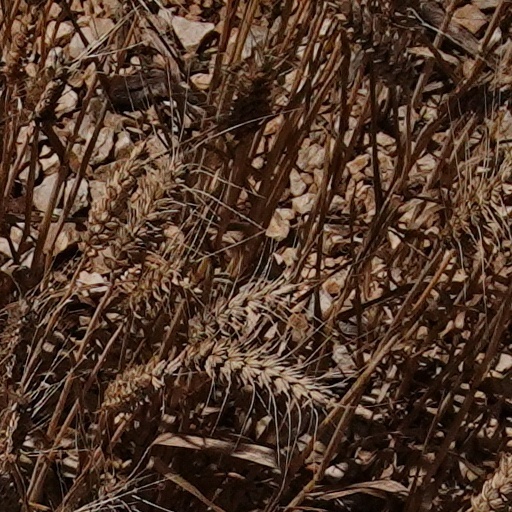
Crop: wheat